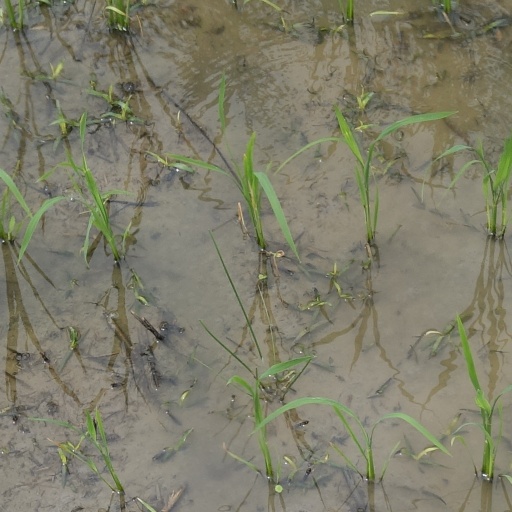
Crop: rice